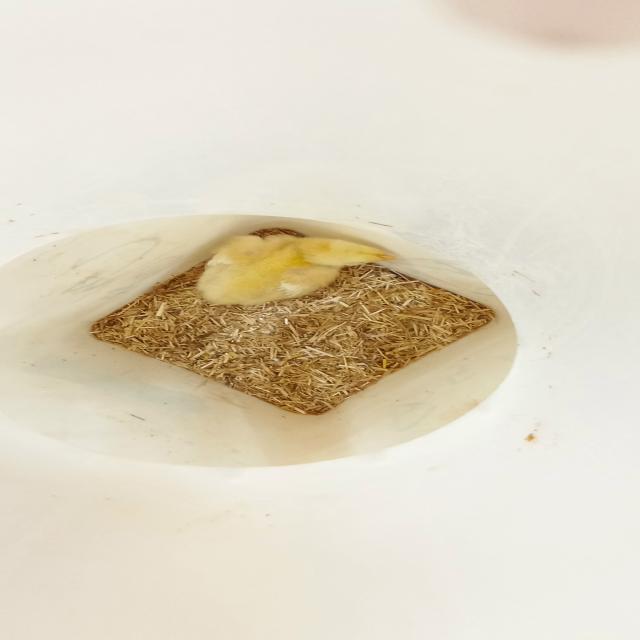
Weight: 186 g